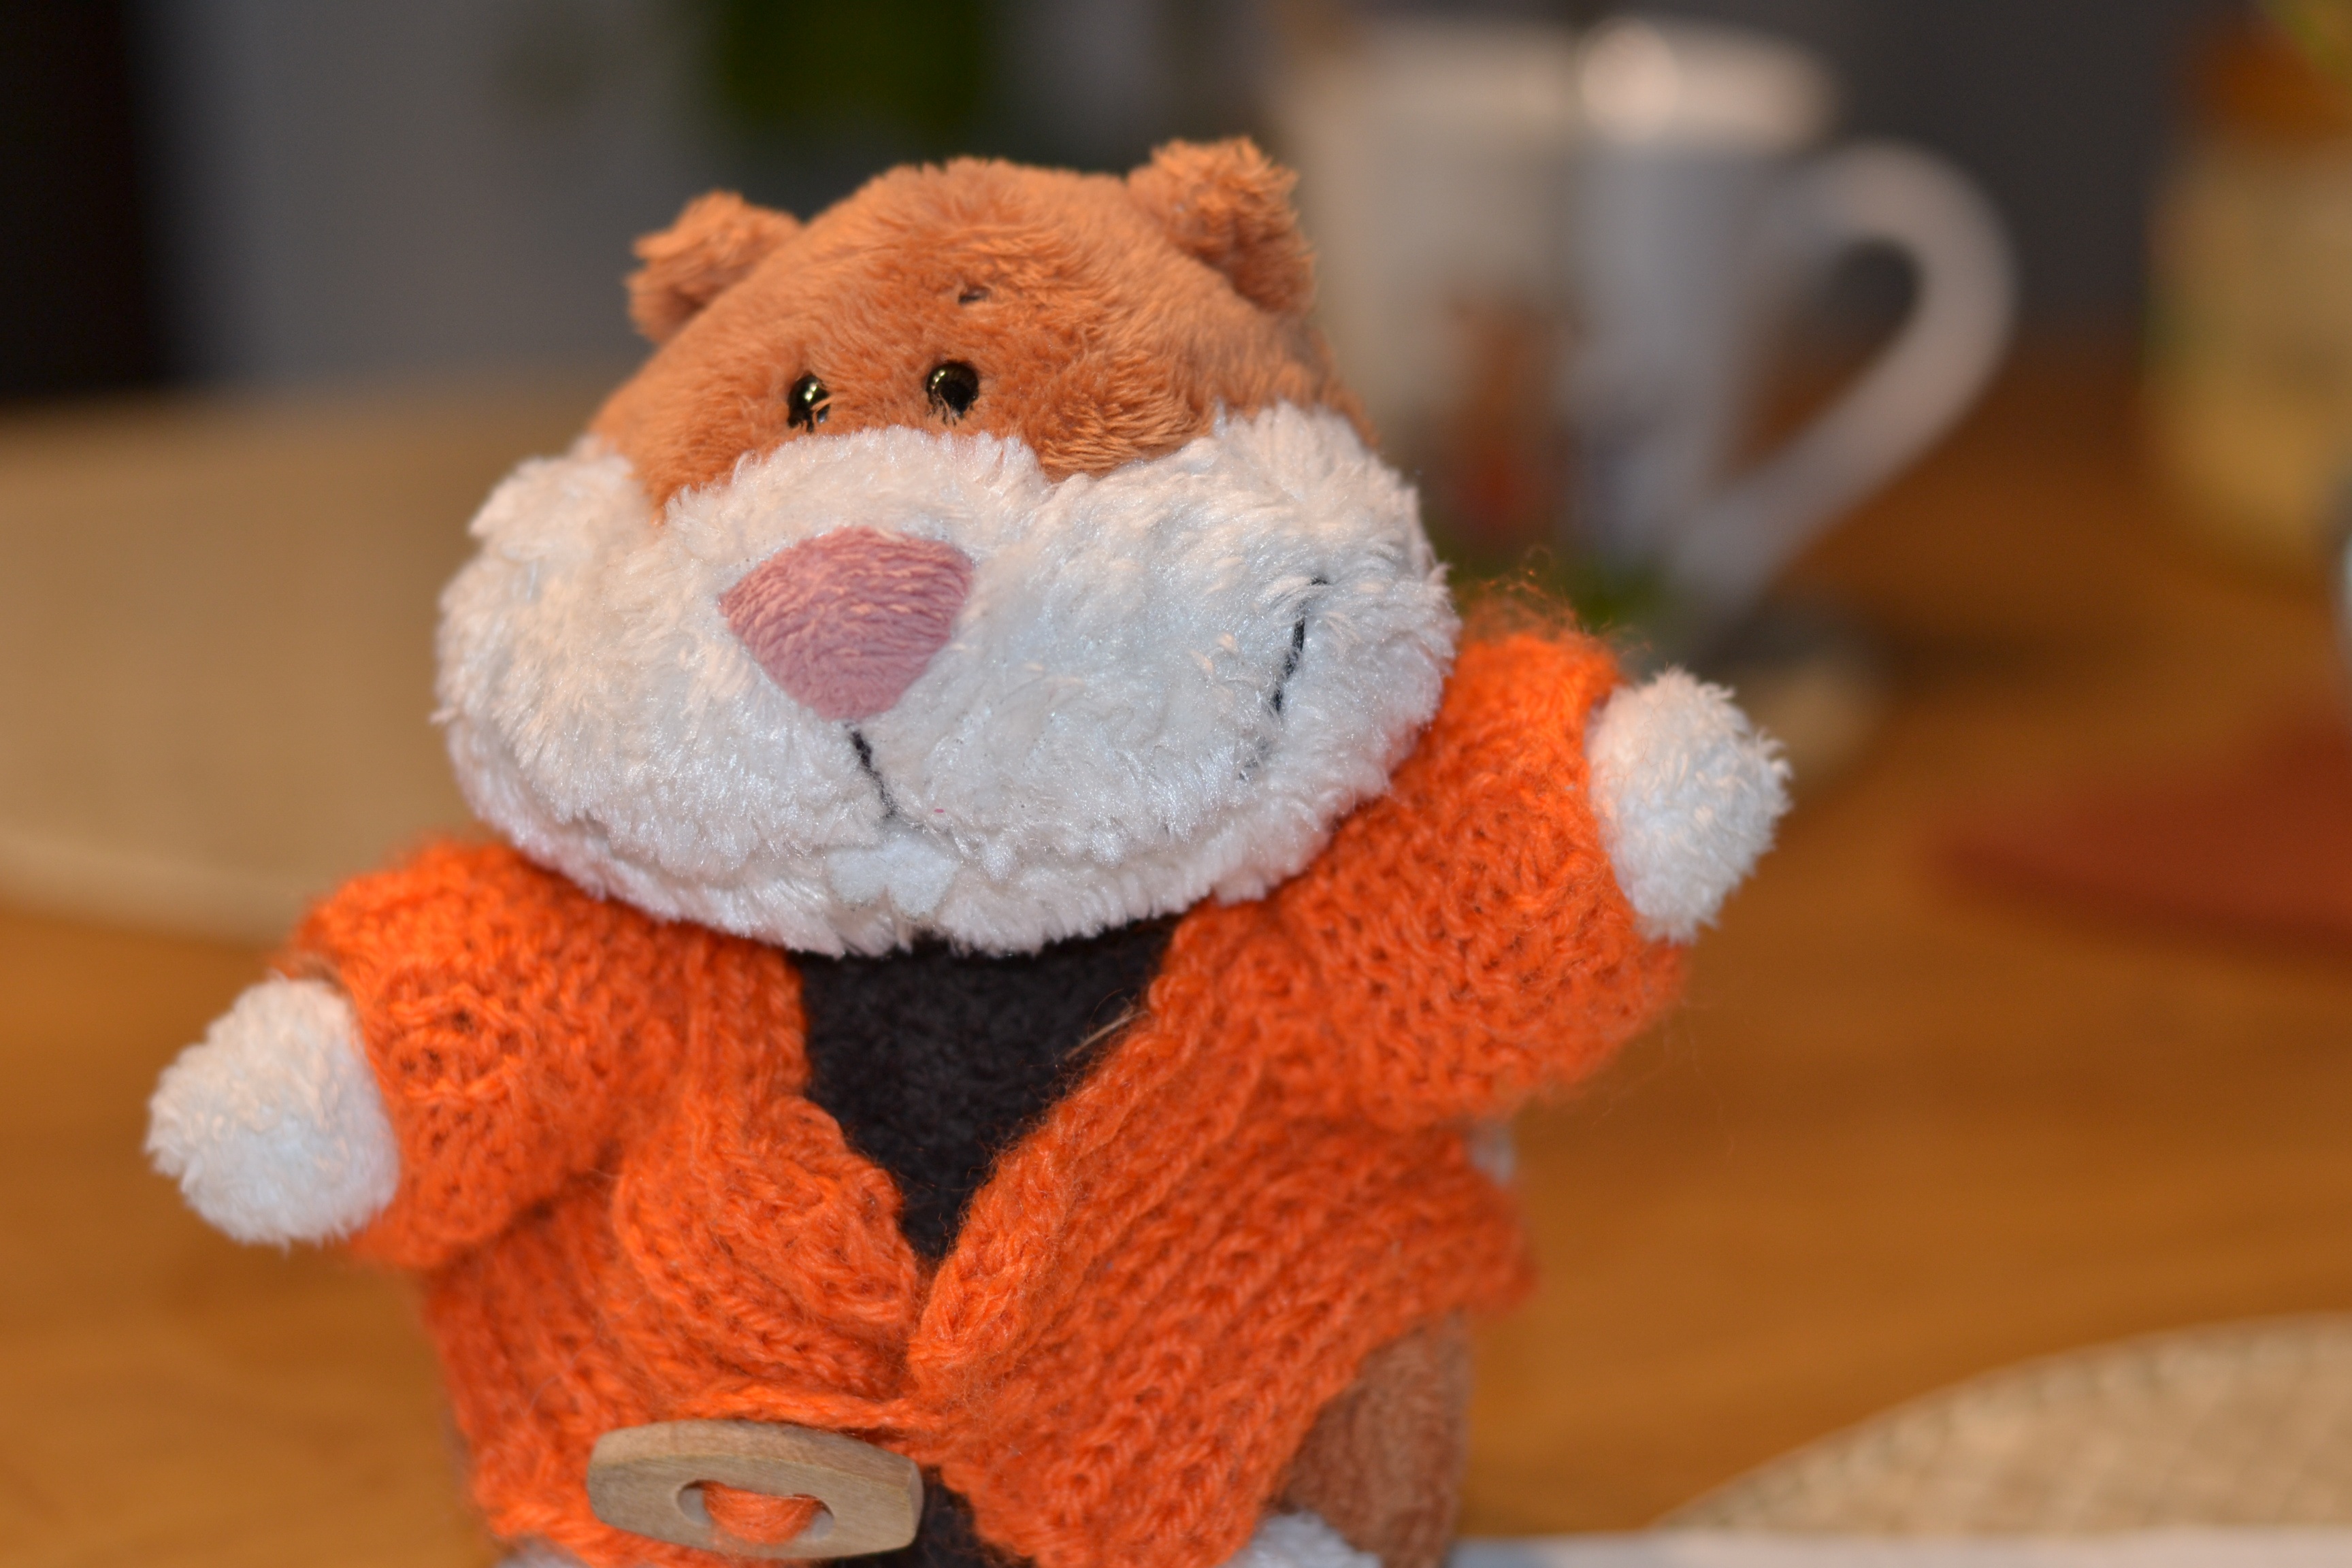
wave, orange, toy, hamster, material, teddy bear, crochet, textile, art, toys, plush, soft toy, stuffed toy